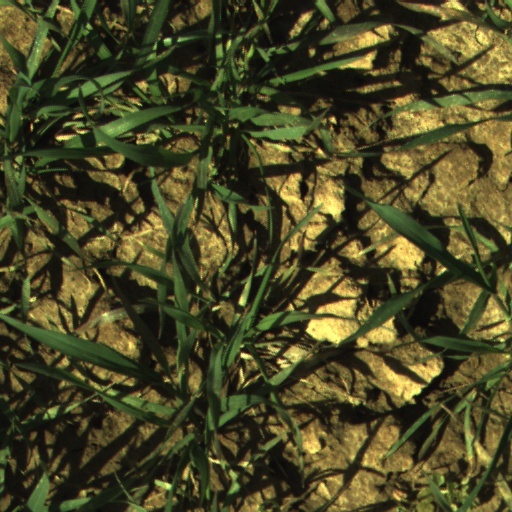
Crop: wheat